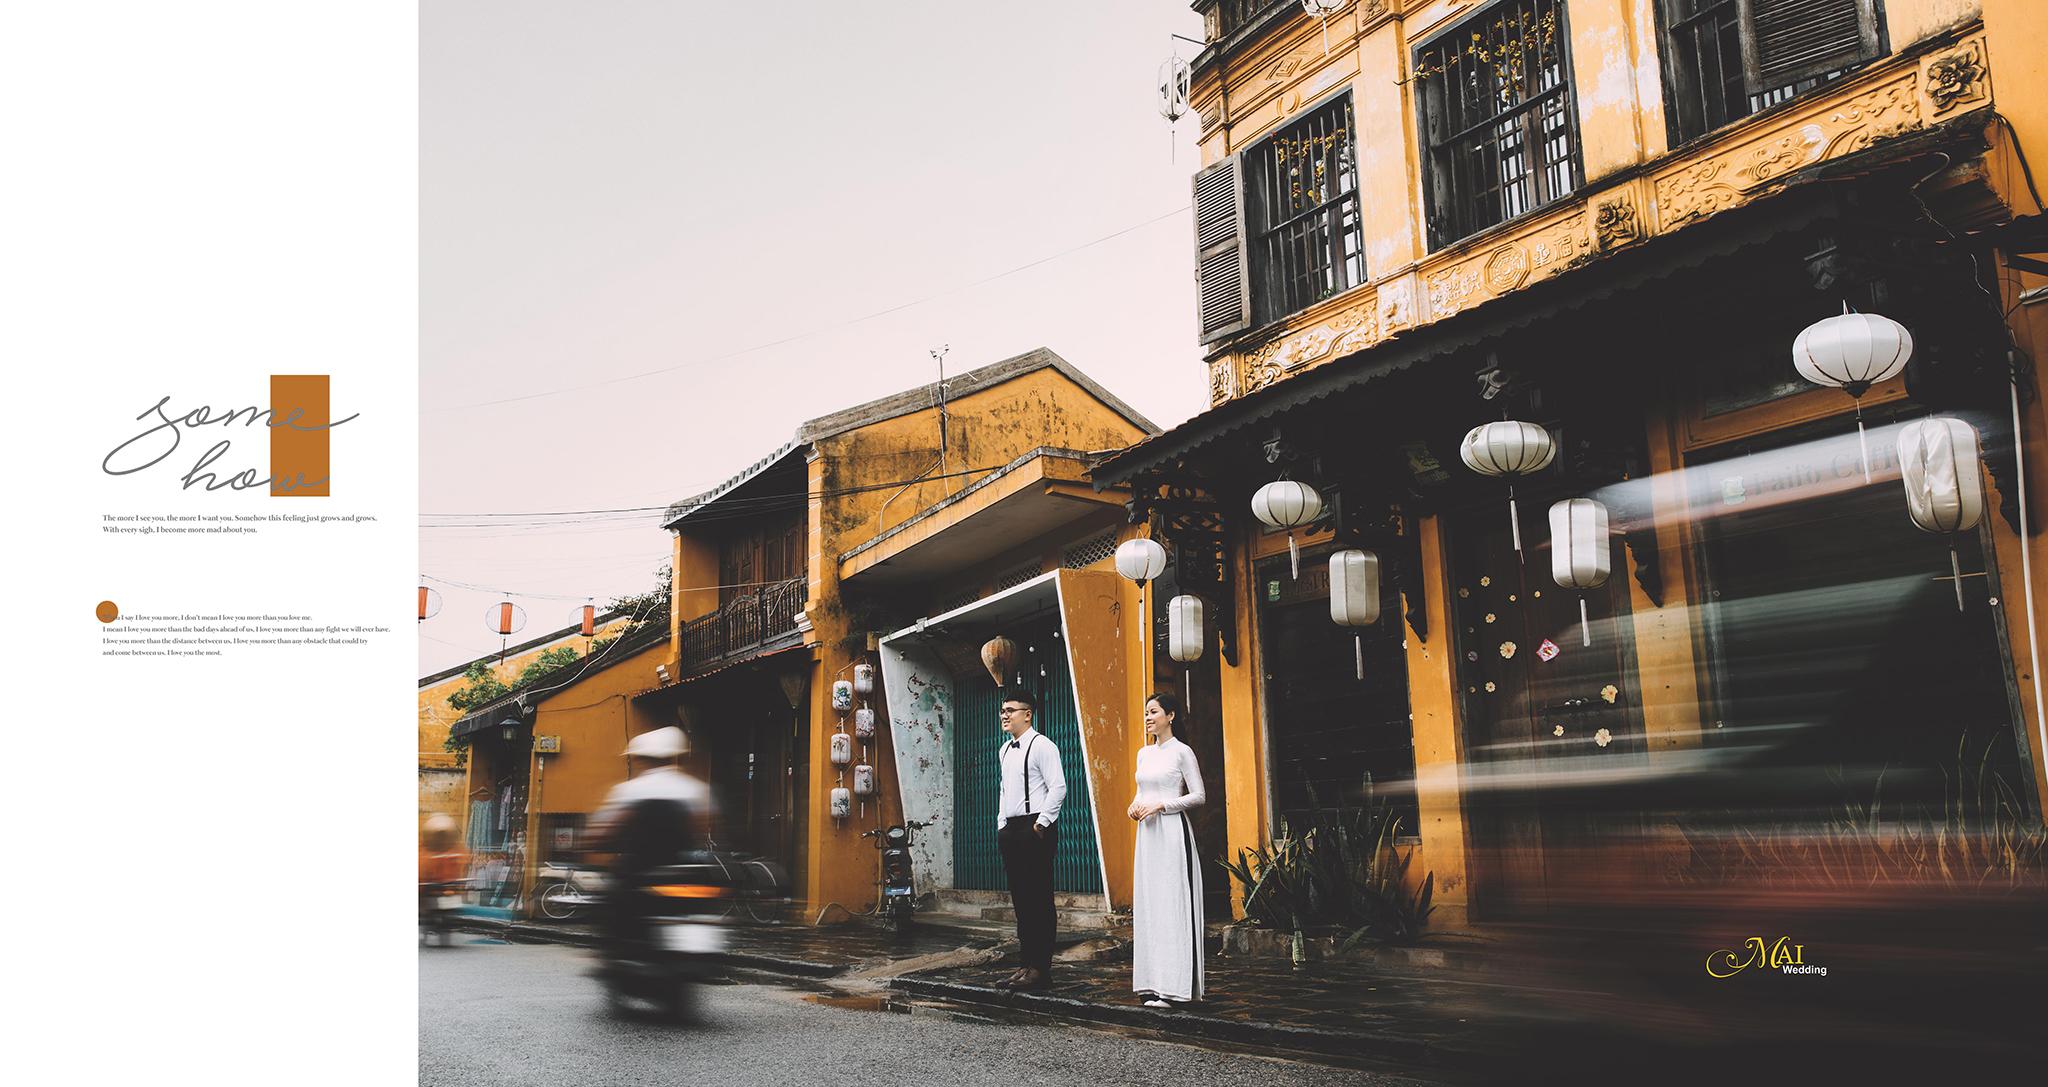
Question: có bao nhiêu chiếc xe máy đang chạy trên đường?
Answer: hai chiếc